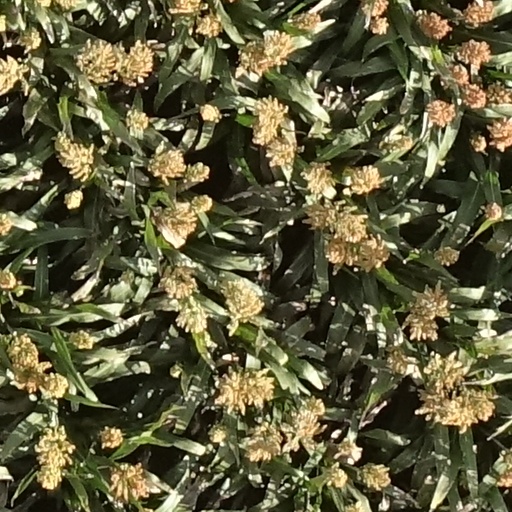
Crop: sorghum